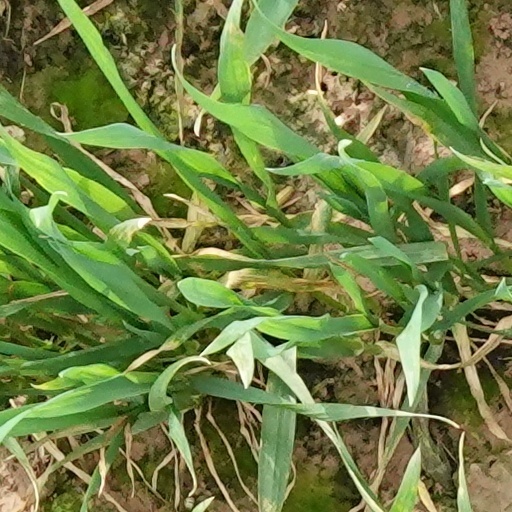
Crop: wheat